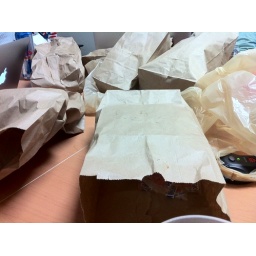
Put everything in a paper bag, put the paper bags in a few plastic bags. #baggate2011